Nils E. Øy

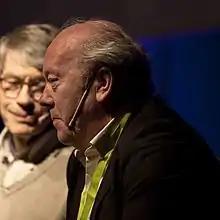
Nils E. Øy, 2010

He was born in Ørsta Municipality. He started his journalistic career in "Fredriksstad Blad" in 1964, and was promoted to feature editor in 1971. From 1977 to 1983 he was the assisting director of the Institute for Journalism in Fredrikstad, and from 1979 to 1981 he edited the union magazine "Journalisten".